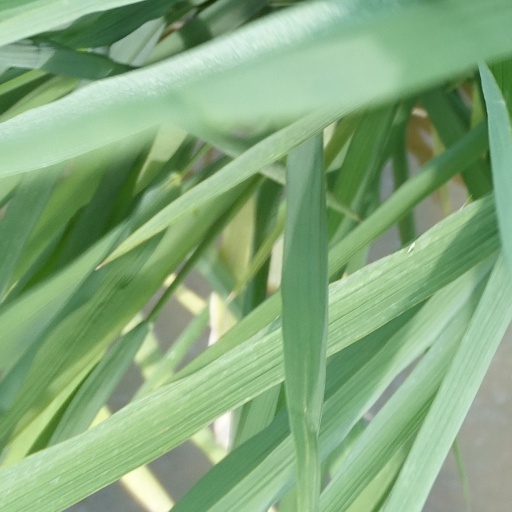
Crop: rice